Pseudopregnancy

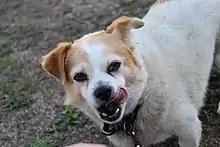
Dog

Dogs become pseudopregnant following an estrus phase in which the female dog is not bred, or in which she is bred by an infertile male. Most species require signals from an embryo (such as IFN-τ in ruminants) to alert the female's body of a pregnancy. This maternal recognition of pregnancy will cause persistence of the corpus luteum and the development of characteristics and behaviors necessary to care for offspring. Recent research suggests that progesterone secretion is similar in pregnant and non-pregnant female dogs, so veterinary researchers hypothesize that they may not require molecular factors from the embryo for maternal recognition of pregnancy, and instead the corpus luteum persists regardless of pregnancy. Since the corpus luteum is not degraded, it will cause the development of maternal characteristics in the absence of pregnancy. Pseudopregnant dogs will develop their mammary glands, lactate, and build nests to varying degrees depending on breed. Although female dogs usually only cycle once or twice per year, pseudopregnancy is common.